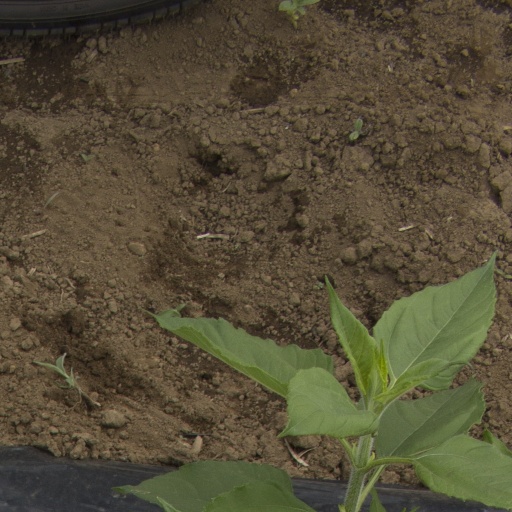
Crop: Jerusalem artichoke